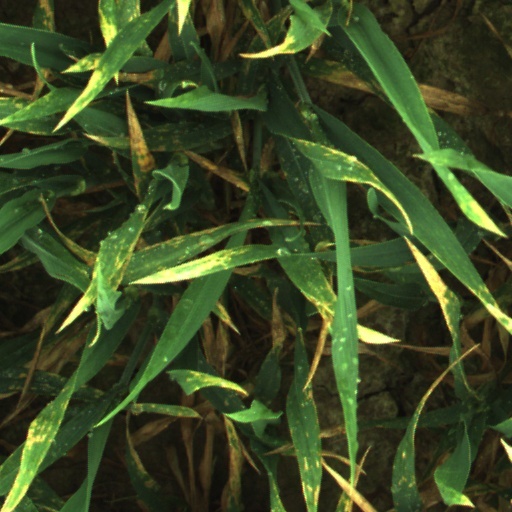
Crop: wheat